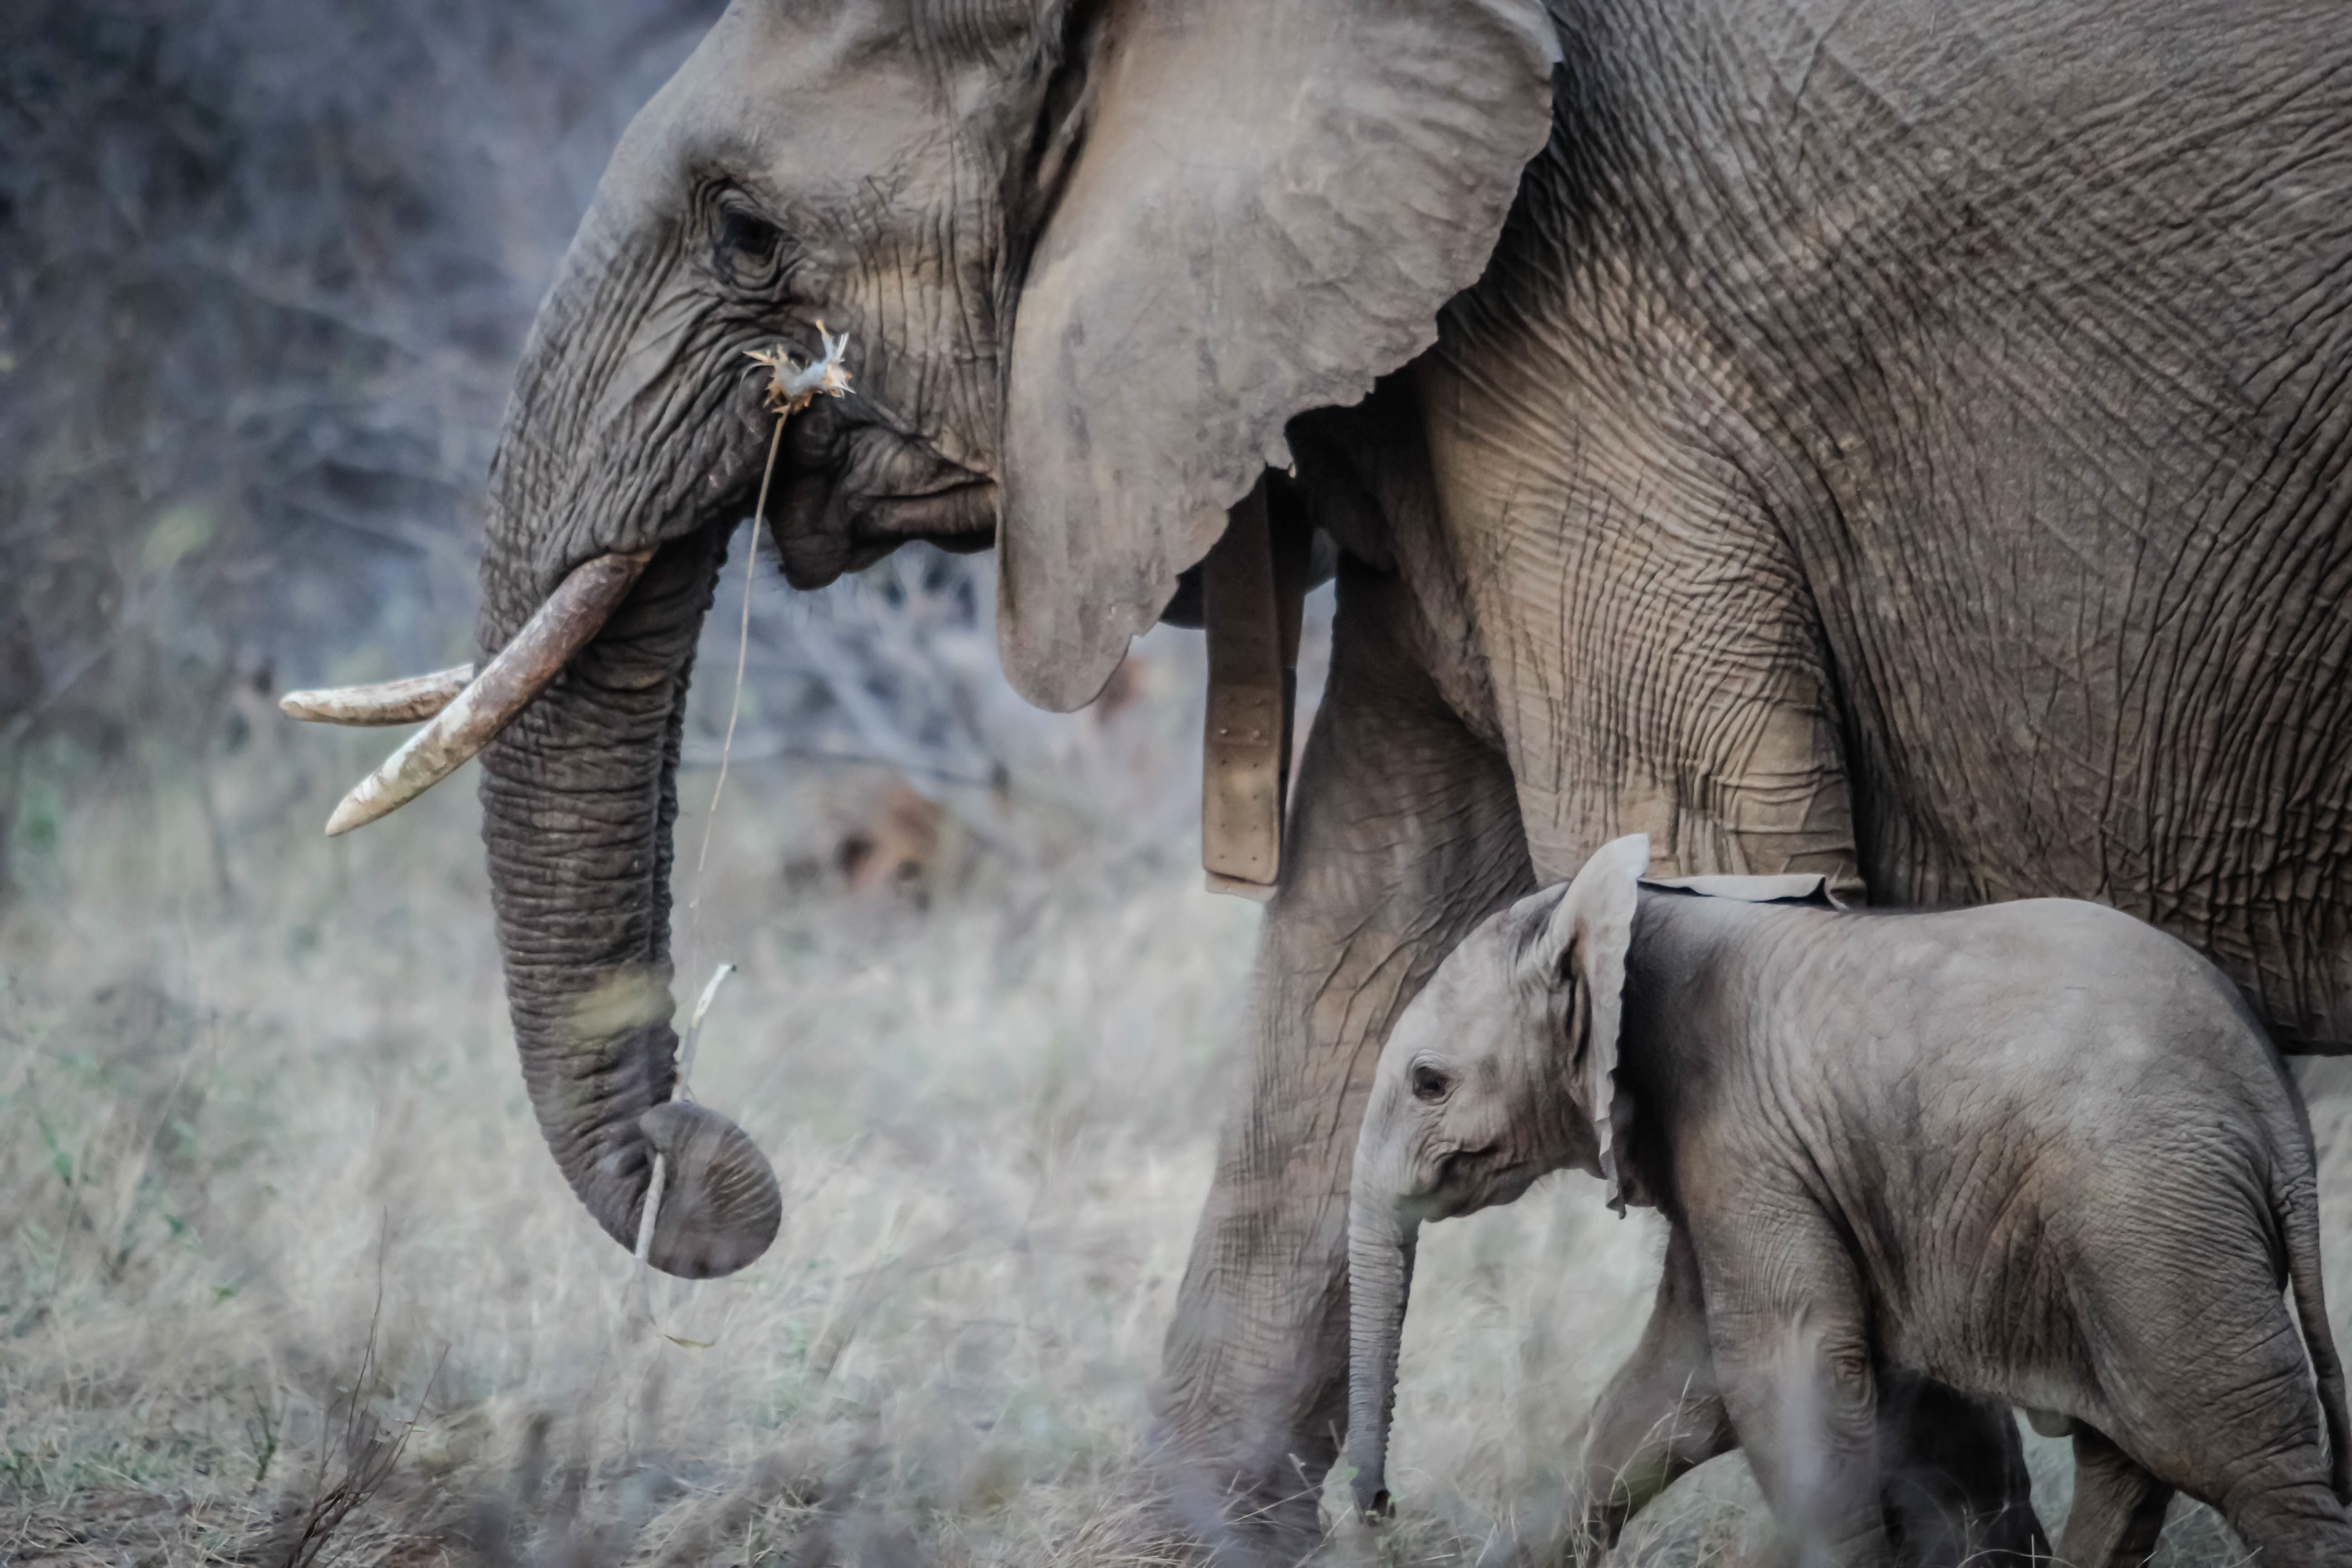
wilderness, animal, wildlife, wild, zoo, africa, mammal, fauna, elephant, calf, grey, mother, endangered, safari, herbivore, elephants, indian elephant, african elephant, baby animals, elephants and mammoths